3D radar

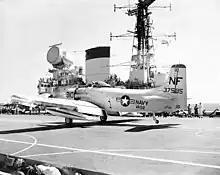
Type 984 radar on , 1961

3D radar provides for radar ranging and direction in three dimensions. In addition to range, the more common two-dimensional radar provides only azimuth for direction, whereas the 3D radar also provides elevation. Applications include weather monitoring, air defense, and surveillance.